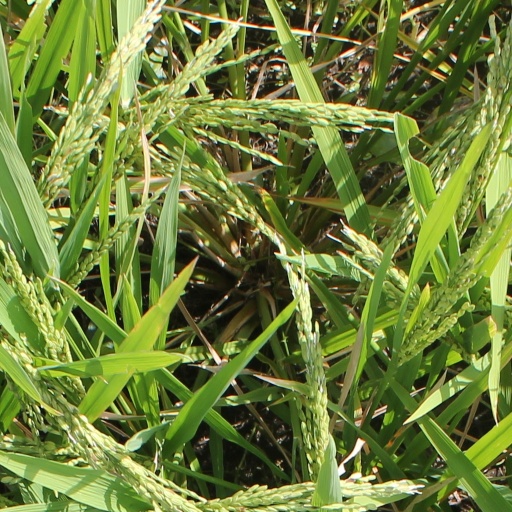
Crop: rice